I Want My Mommy

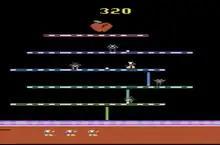
Gameplay screenshot

The player controls Teddy, and must guide him up a six-story structure to the goal at the top. The goal of the first stage is to collect the Apple at the top, and the goal of the second is to get to the mommy at the top. After completing the two stages, the game returns to the first stage but at a higher difficulty.